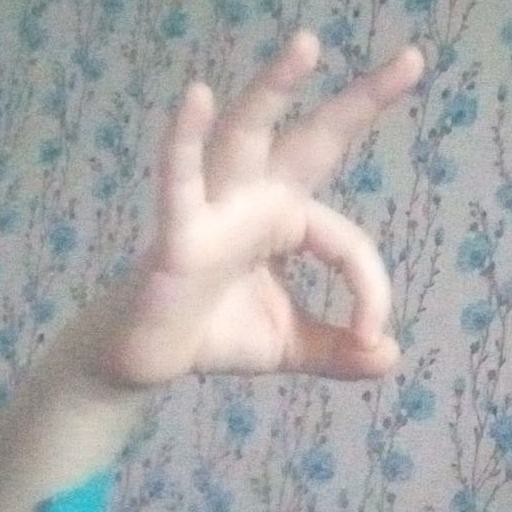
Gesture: ok